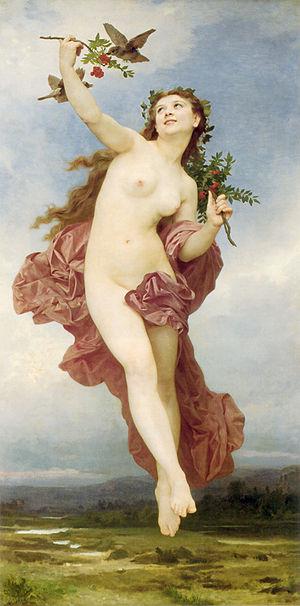
Hemera (la déesse JOUR)
La féminité est l’ensemble des caractères morphologiques, psychologiques et comportementaux spécifiques, ou considérés comme spécifiques aux femmes. Ils sont liés au sexe ou au genre, et fortement influencés, voire conditionnés par l’environnement socioculturel. Dans l’usage, la part des caractères socioculturels de la féminité contribue à l’identité sexuelle.
Dans la mythologie grecque, Héméra ou Héméré est une divinité primordiale, fille d'Érèbe ou de Chronos et de Nyx, mais selon Hygin, elle serait directement issue du Chaos primordial. Sœur d'Éther, elle incarne la Lumière terrestre et personnifie donc le Jour.
L'œuvre peinte de William Bouguereau est constitué de 828 peintures réalisées par l'artiste entre 1845 et 1905. Il est classé par ordre chronologique.